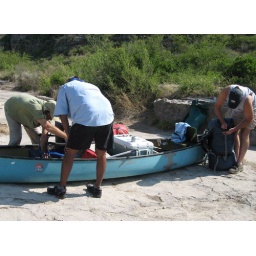
The POS blue boat was in for some rough riding.